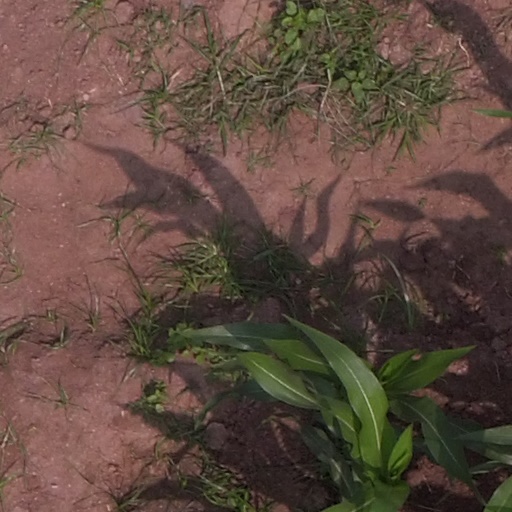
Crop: maize; corn